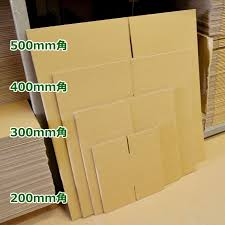
Waste category: cardboard